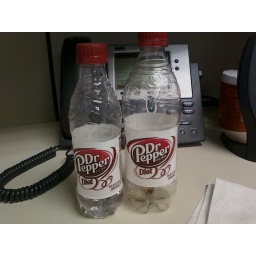
What happens when you put really hot water in a Dr Pepper bottle